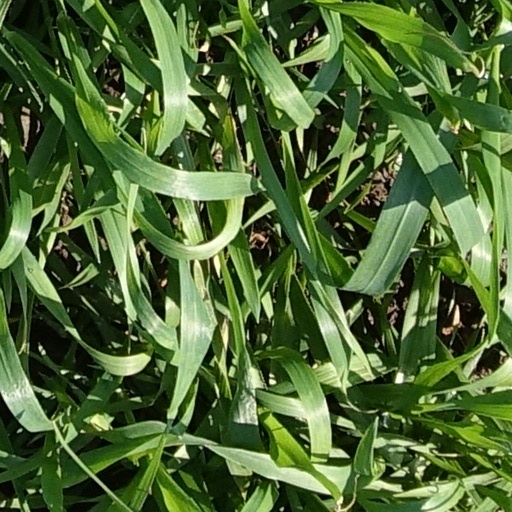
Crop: wheat